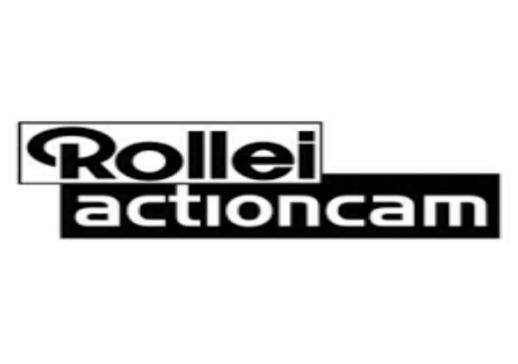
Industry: Electronic